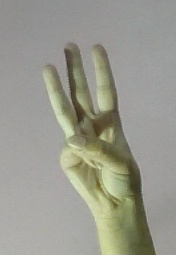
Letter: thaa